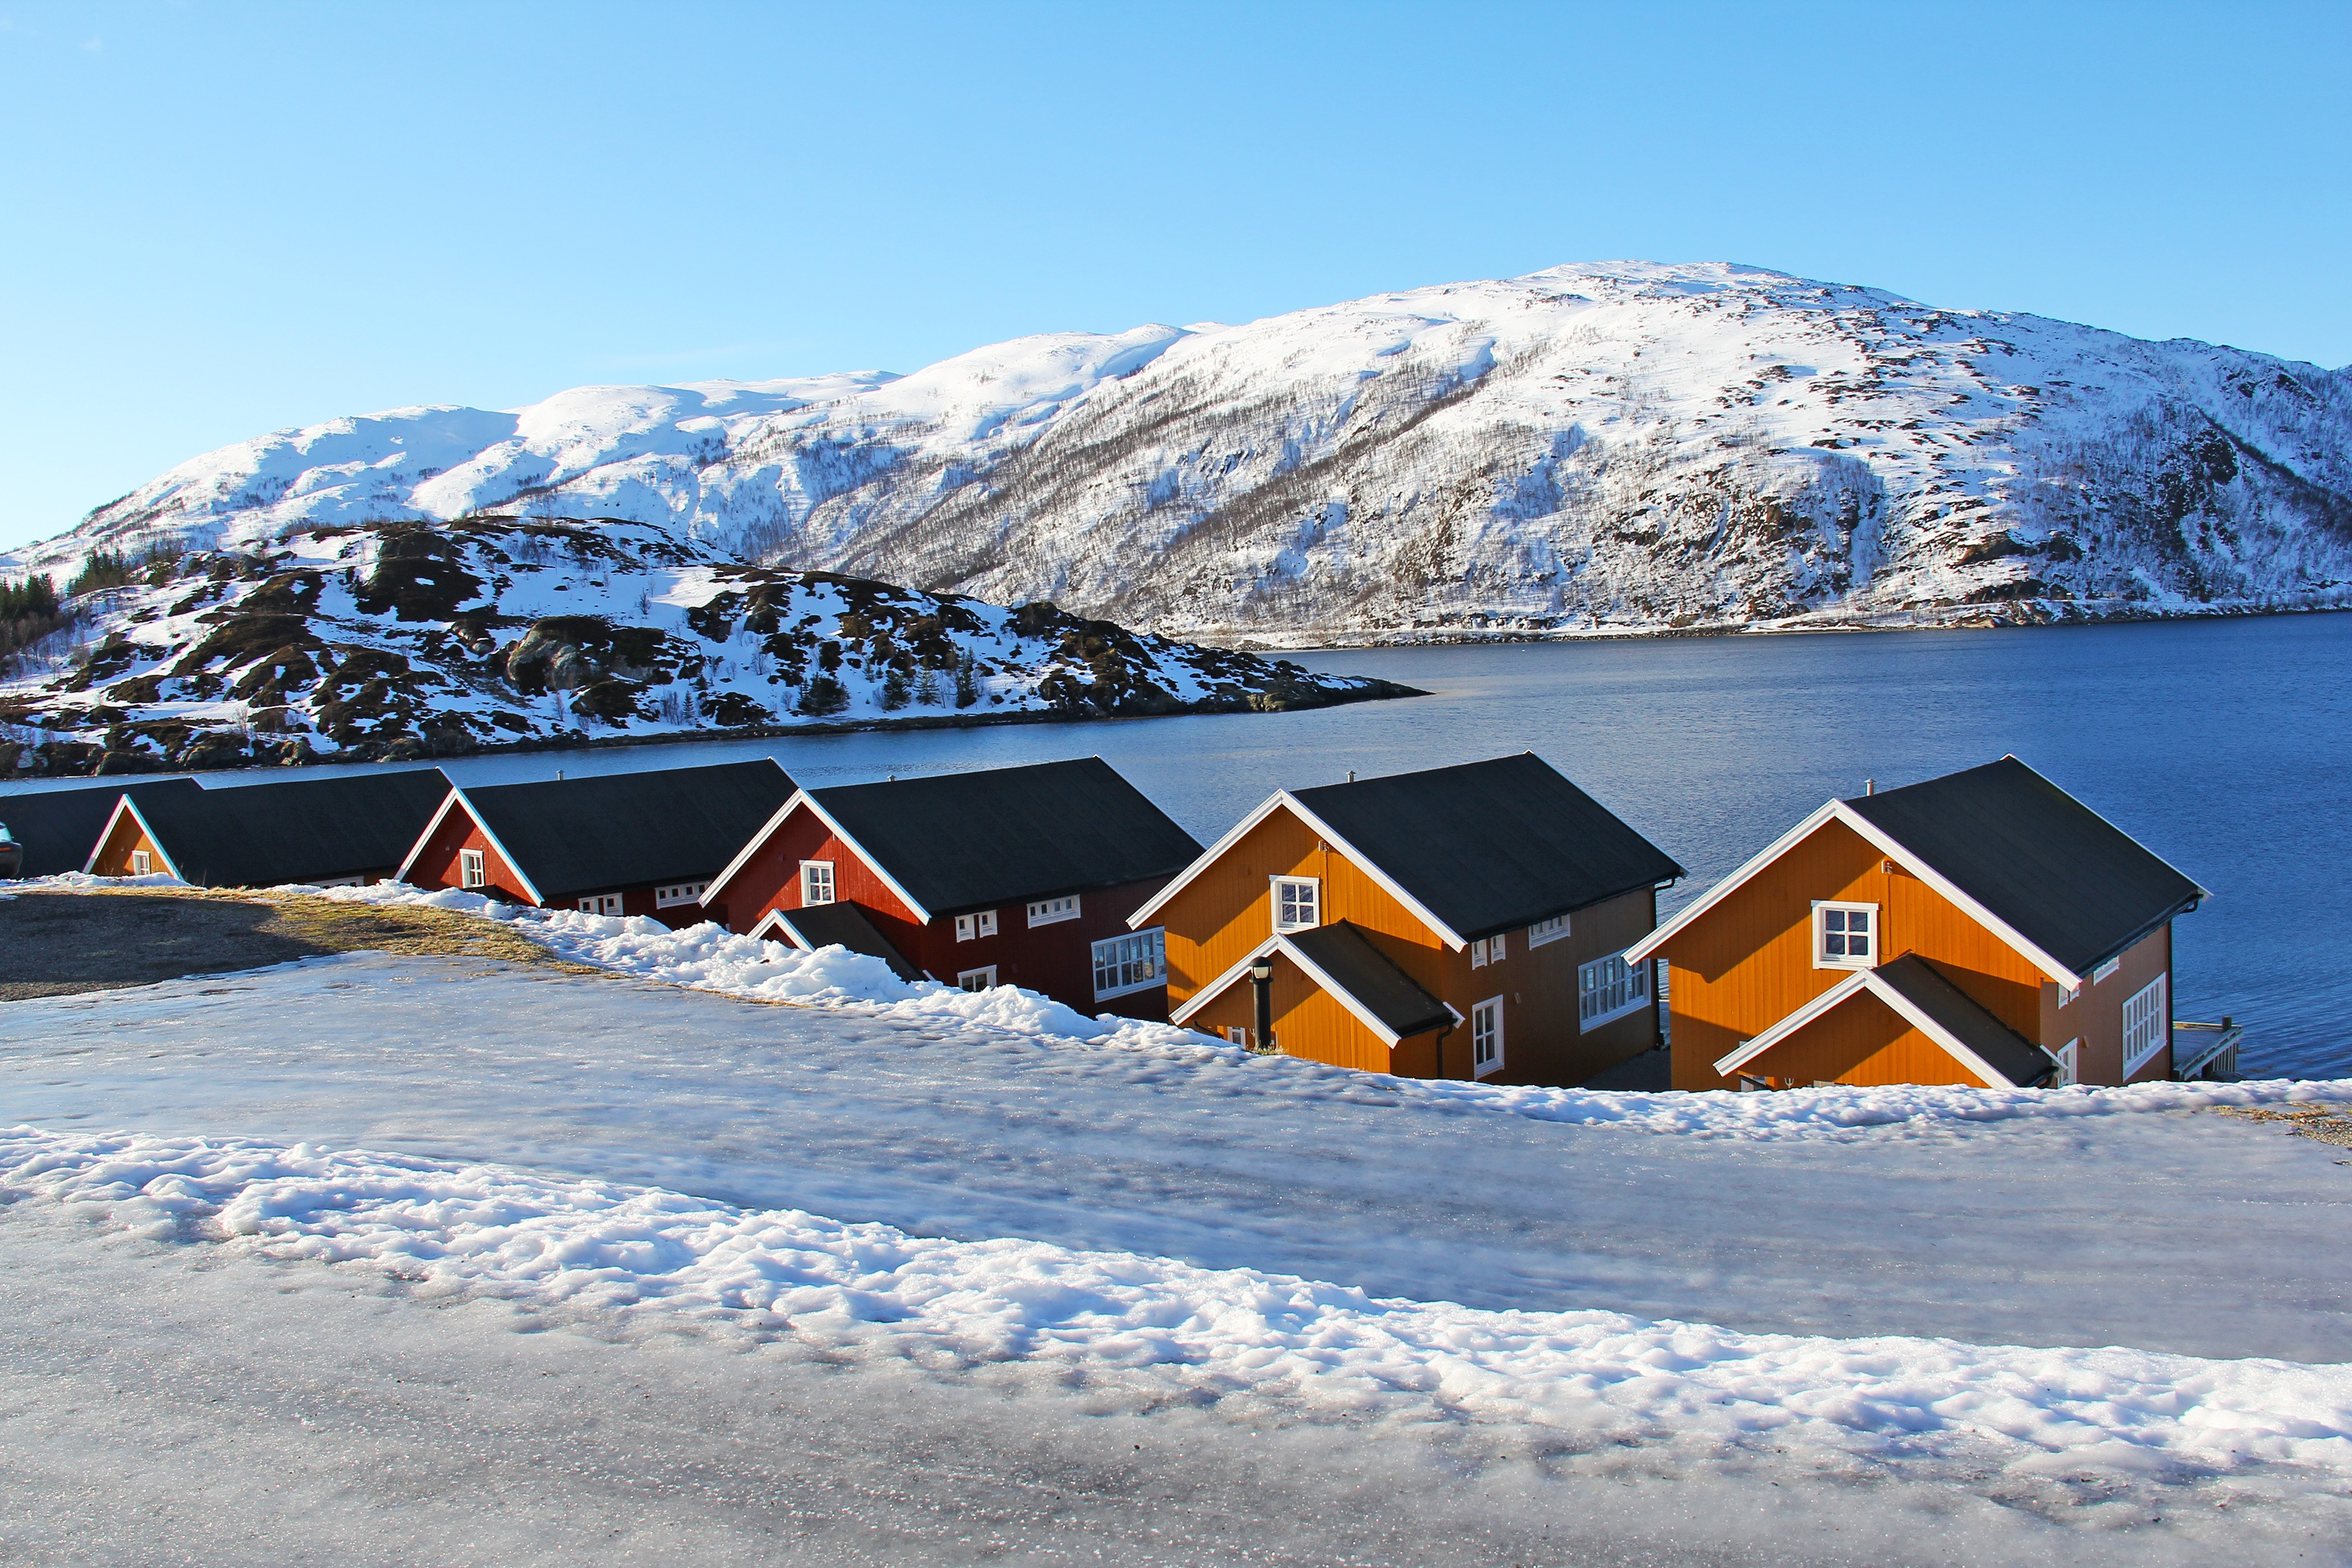
landscape, sea, mountain, snow, winter, sky, mountain range, travel, europe, cabin, weather, fjord, arctic, skiing, season, sports equipment, winter sport, resort, alps, ski, beautiful, stay, northern lights, piste, norway, scandinavia, ski touring, tromso, nordic house, ski mountaineering, ski equipment, lauklines kystferie, kvaloya, kval ysletta, fishermen cabins, mountainous landforms, geological phenomenon